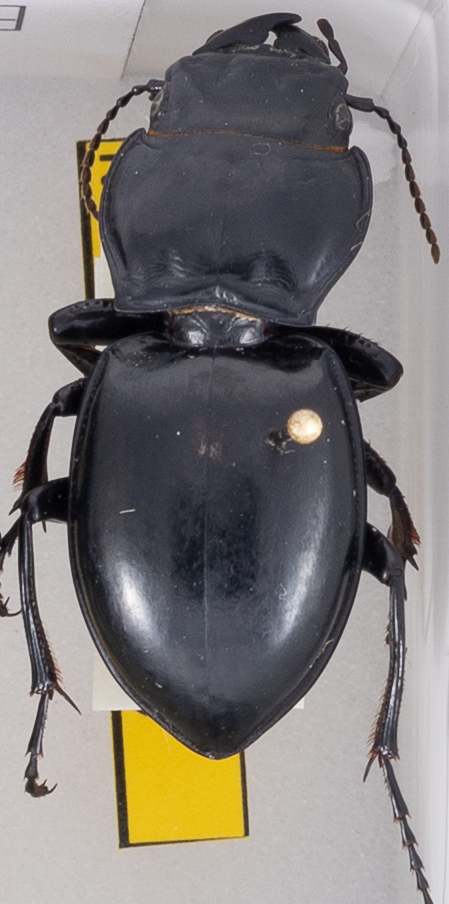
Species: Pasimachus californicus
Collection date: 2019-07-24
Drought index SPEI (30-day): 0.39
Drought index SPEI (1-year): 2.09
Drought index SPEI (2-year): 1.69